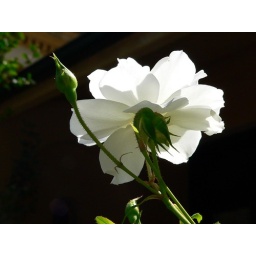
a white rose with bud photographed in the garden of the Healing and Worship Ministry centre at Newtown, Sydney.